2021 Czech parliamentary election

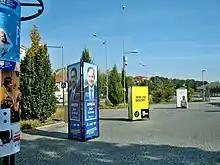
Billboards of running parties

Three centre-right parties, the Civic Democratic Party, KDU-ČSL, and TOP 09, formed an electoral alliance called SPOLU. Led by Petr Fiala, the alliance launched its campaign on 9 December 2020, promising to reform tax, the social and pension system, and healthcare. Its proposals included a minimum pension, a simplification of social benefits, support for education, and better use of EU funds as well as a focus on climate change. It opposes leaving the EU and supports membership of NATO. TOP 09 leader Markéta Pekarová Adamová described the alliance as a centre-right liberal conservative political force.